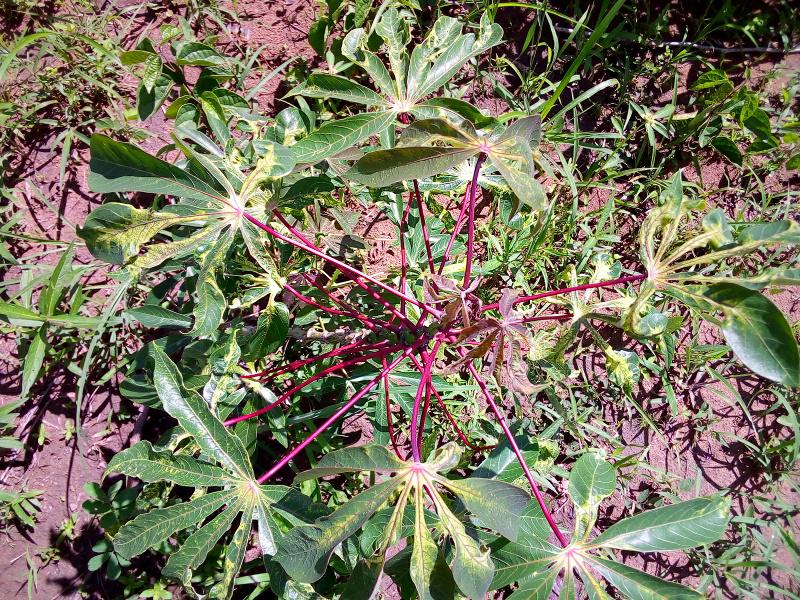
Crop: cassava
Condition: mosaic_disease